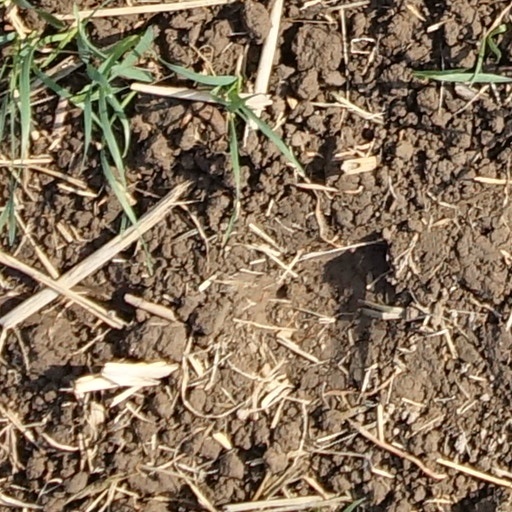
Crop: wheat